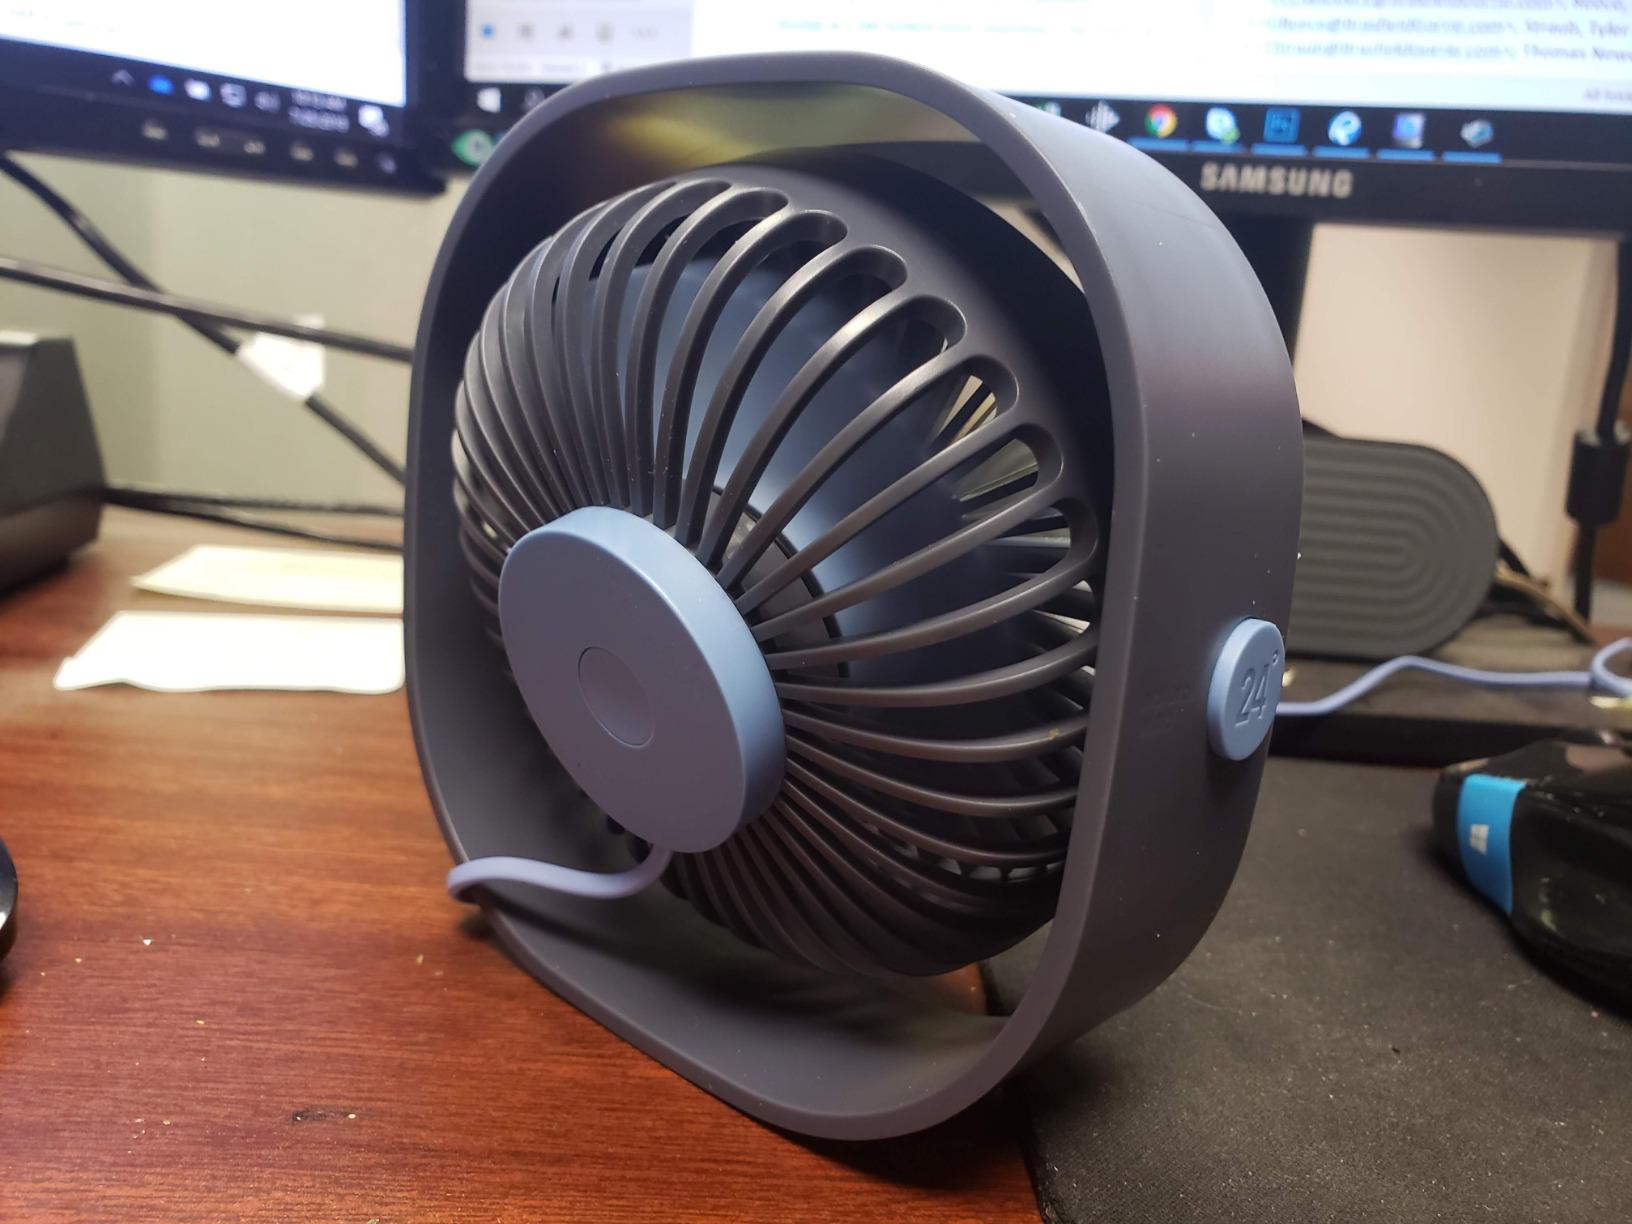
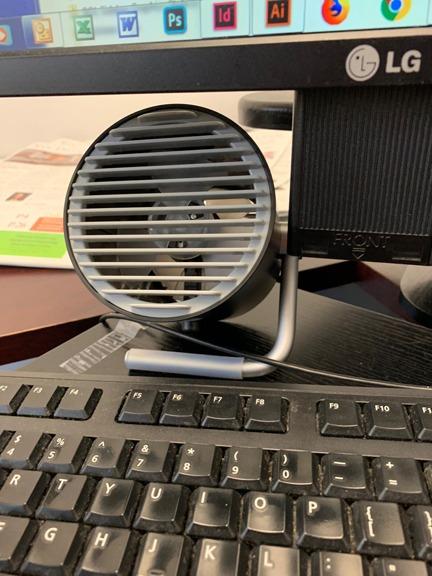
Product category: fan
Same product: no